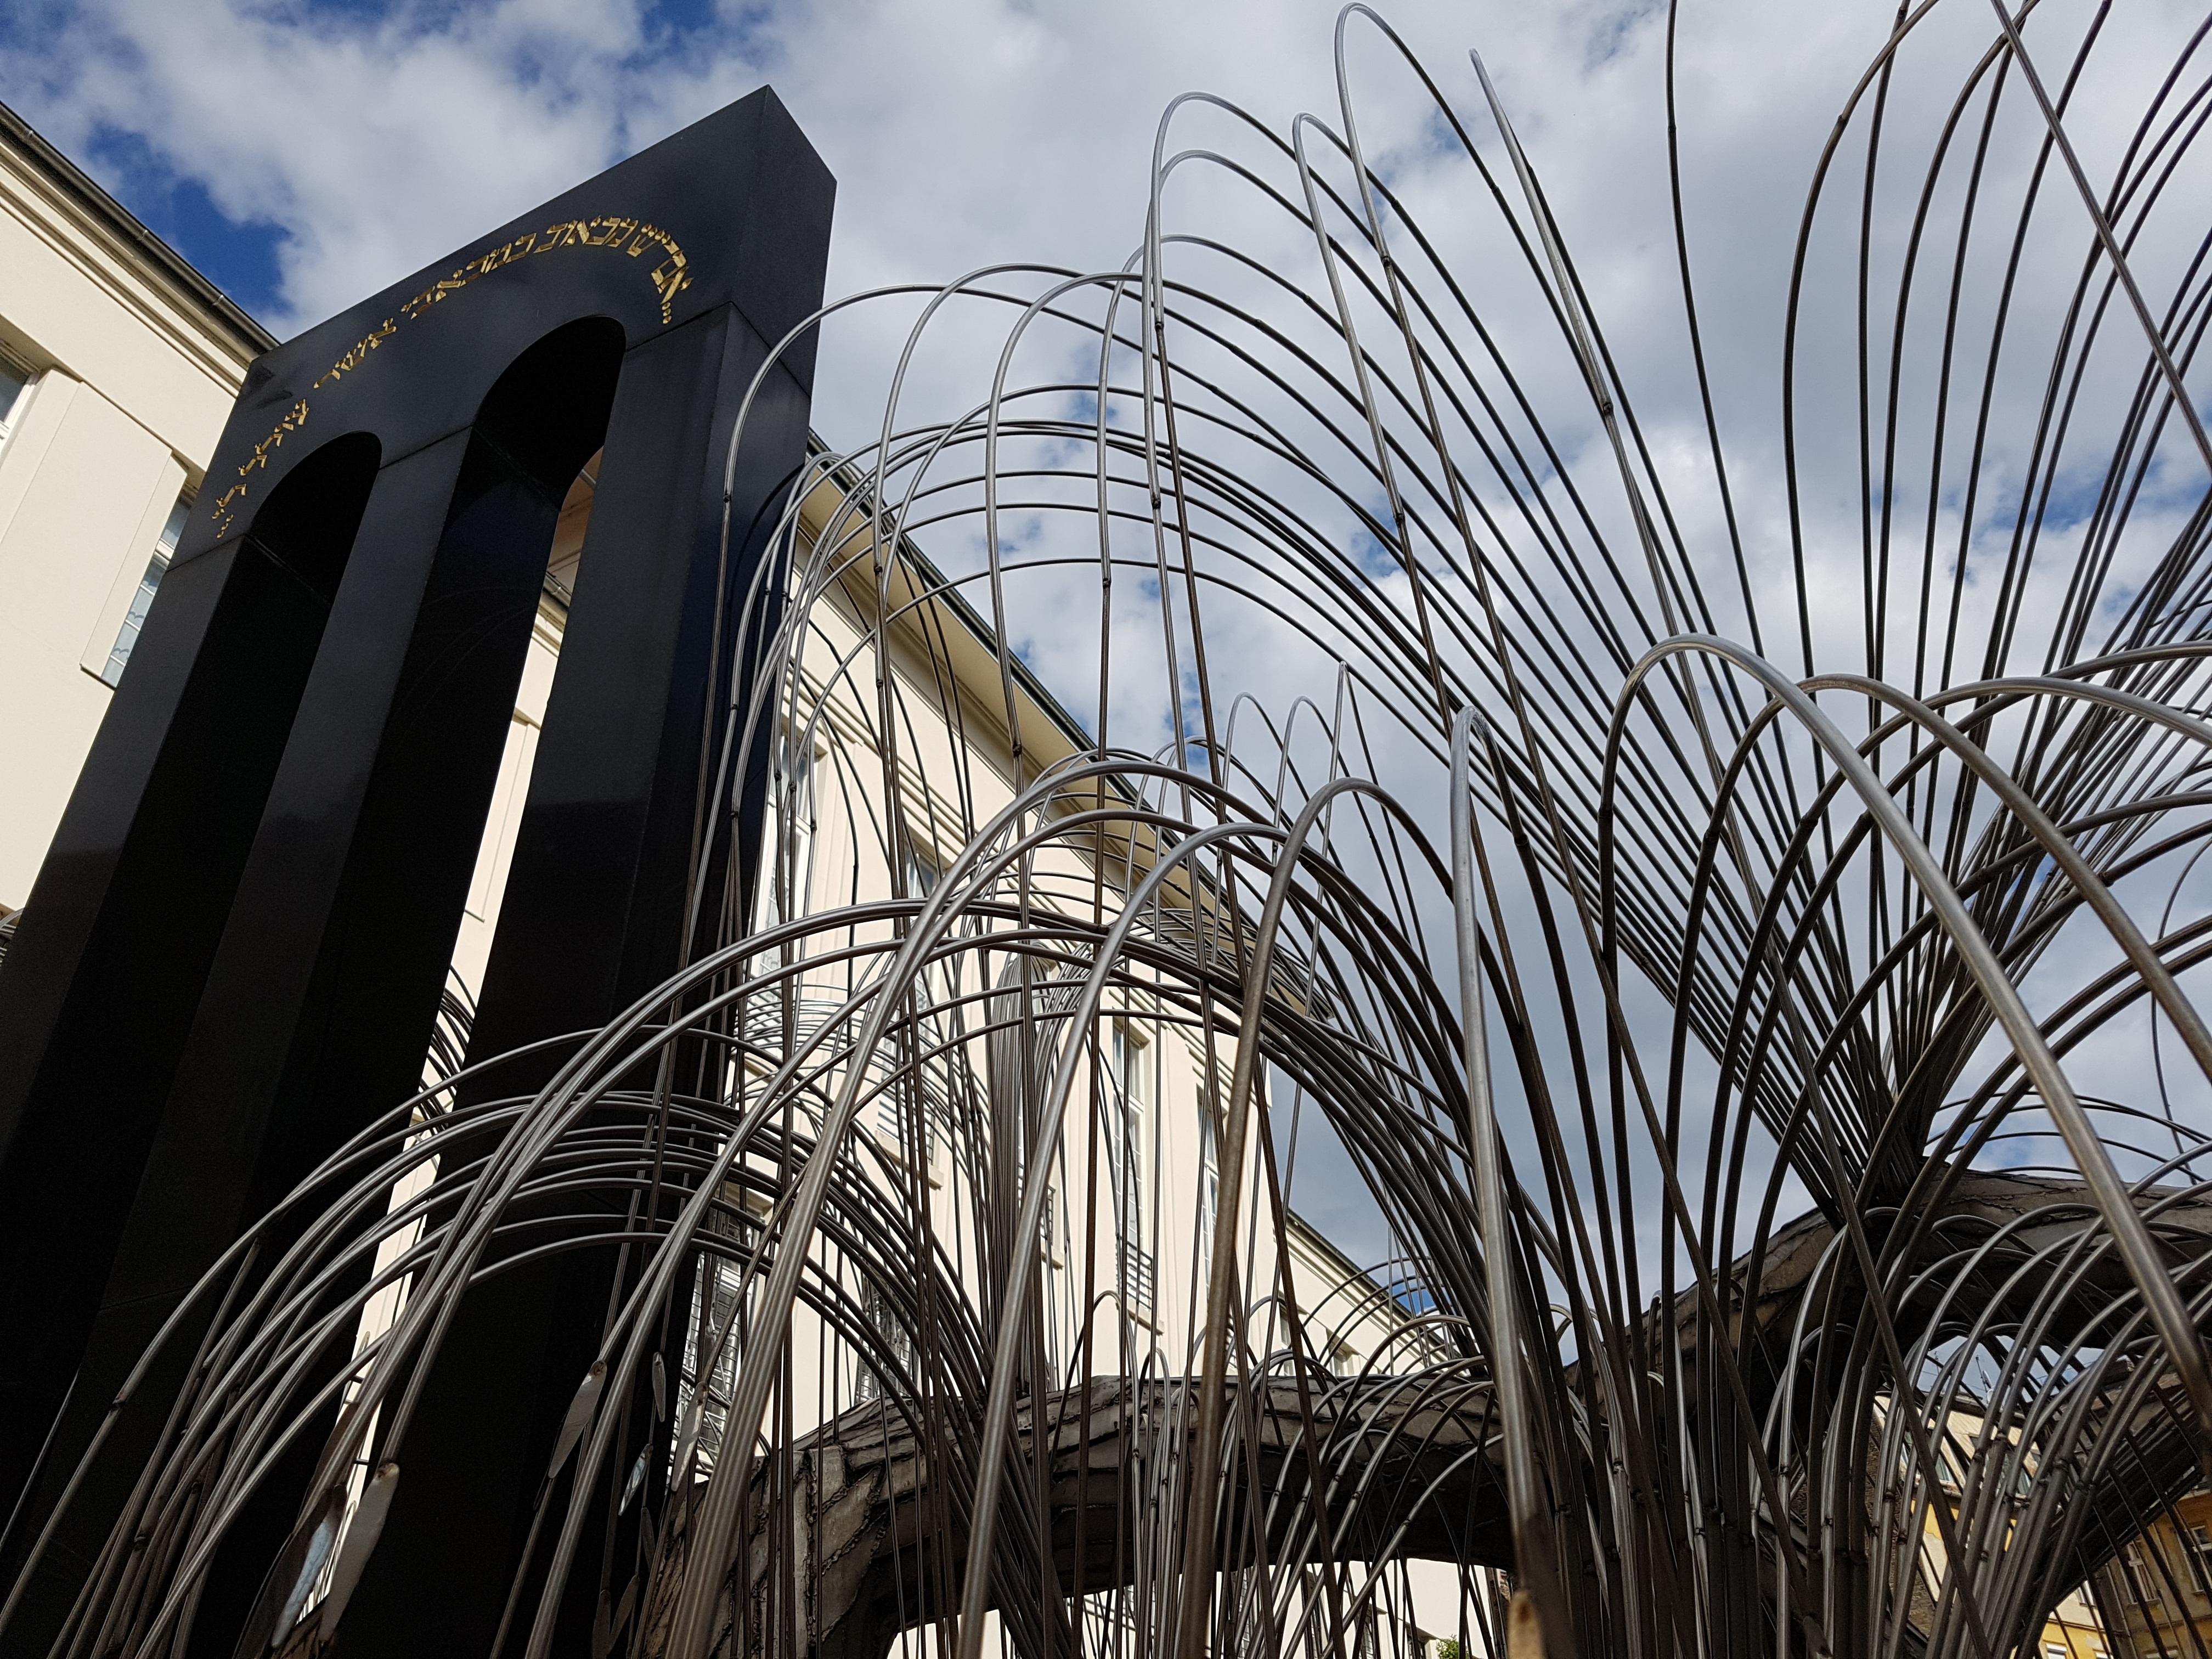
architecture, monument, arch, facade, memory, sculpture, budapest, holocaust, jewish, jewish monument, large synagogue, world famous, tree of life